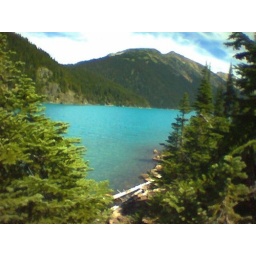
The beautiful blue of Lake Garibaldi as seen by my camera phone